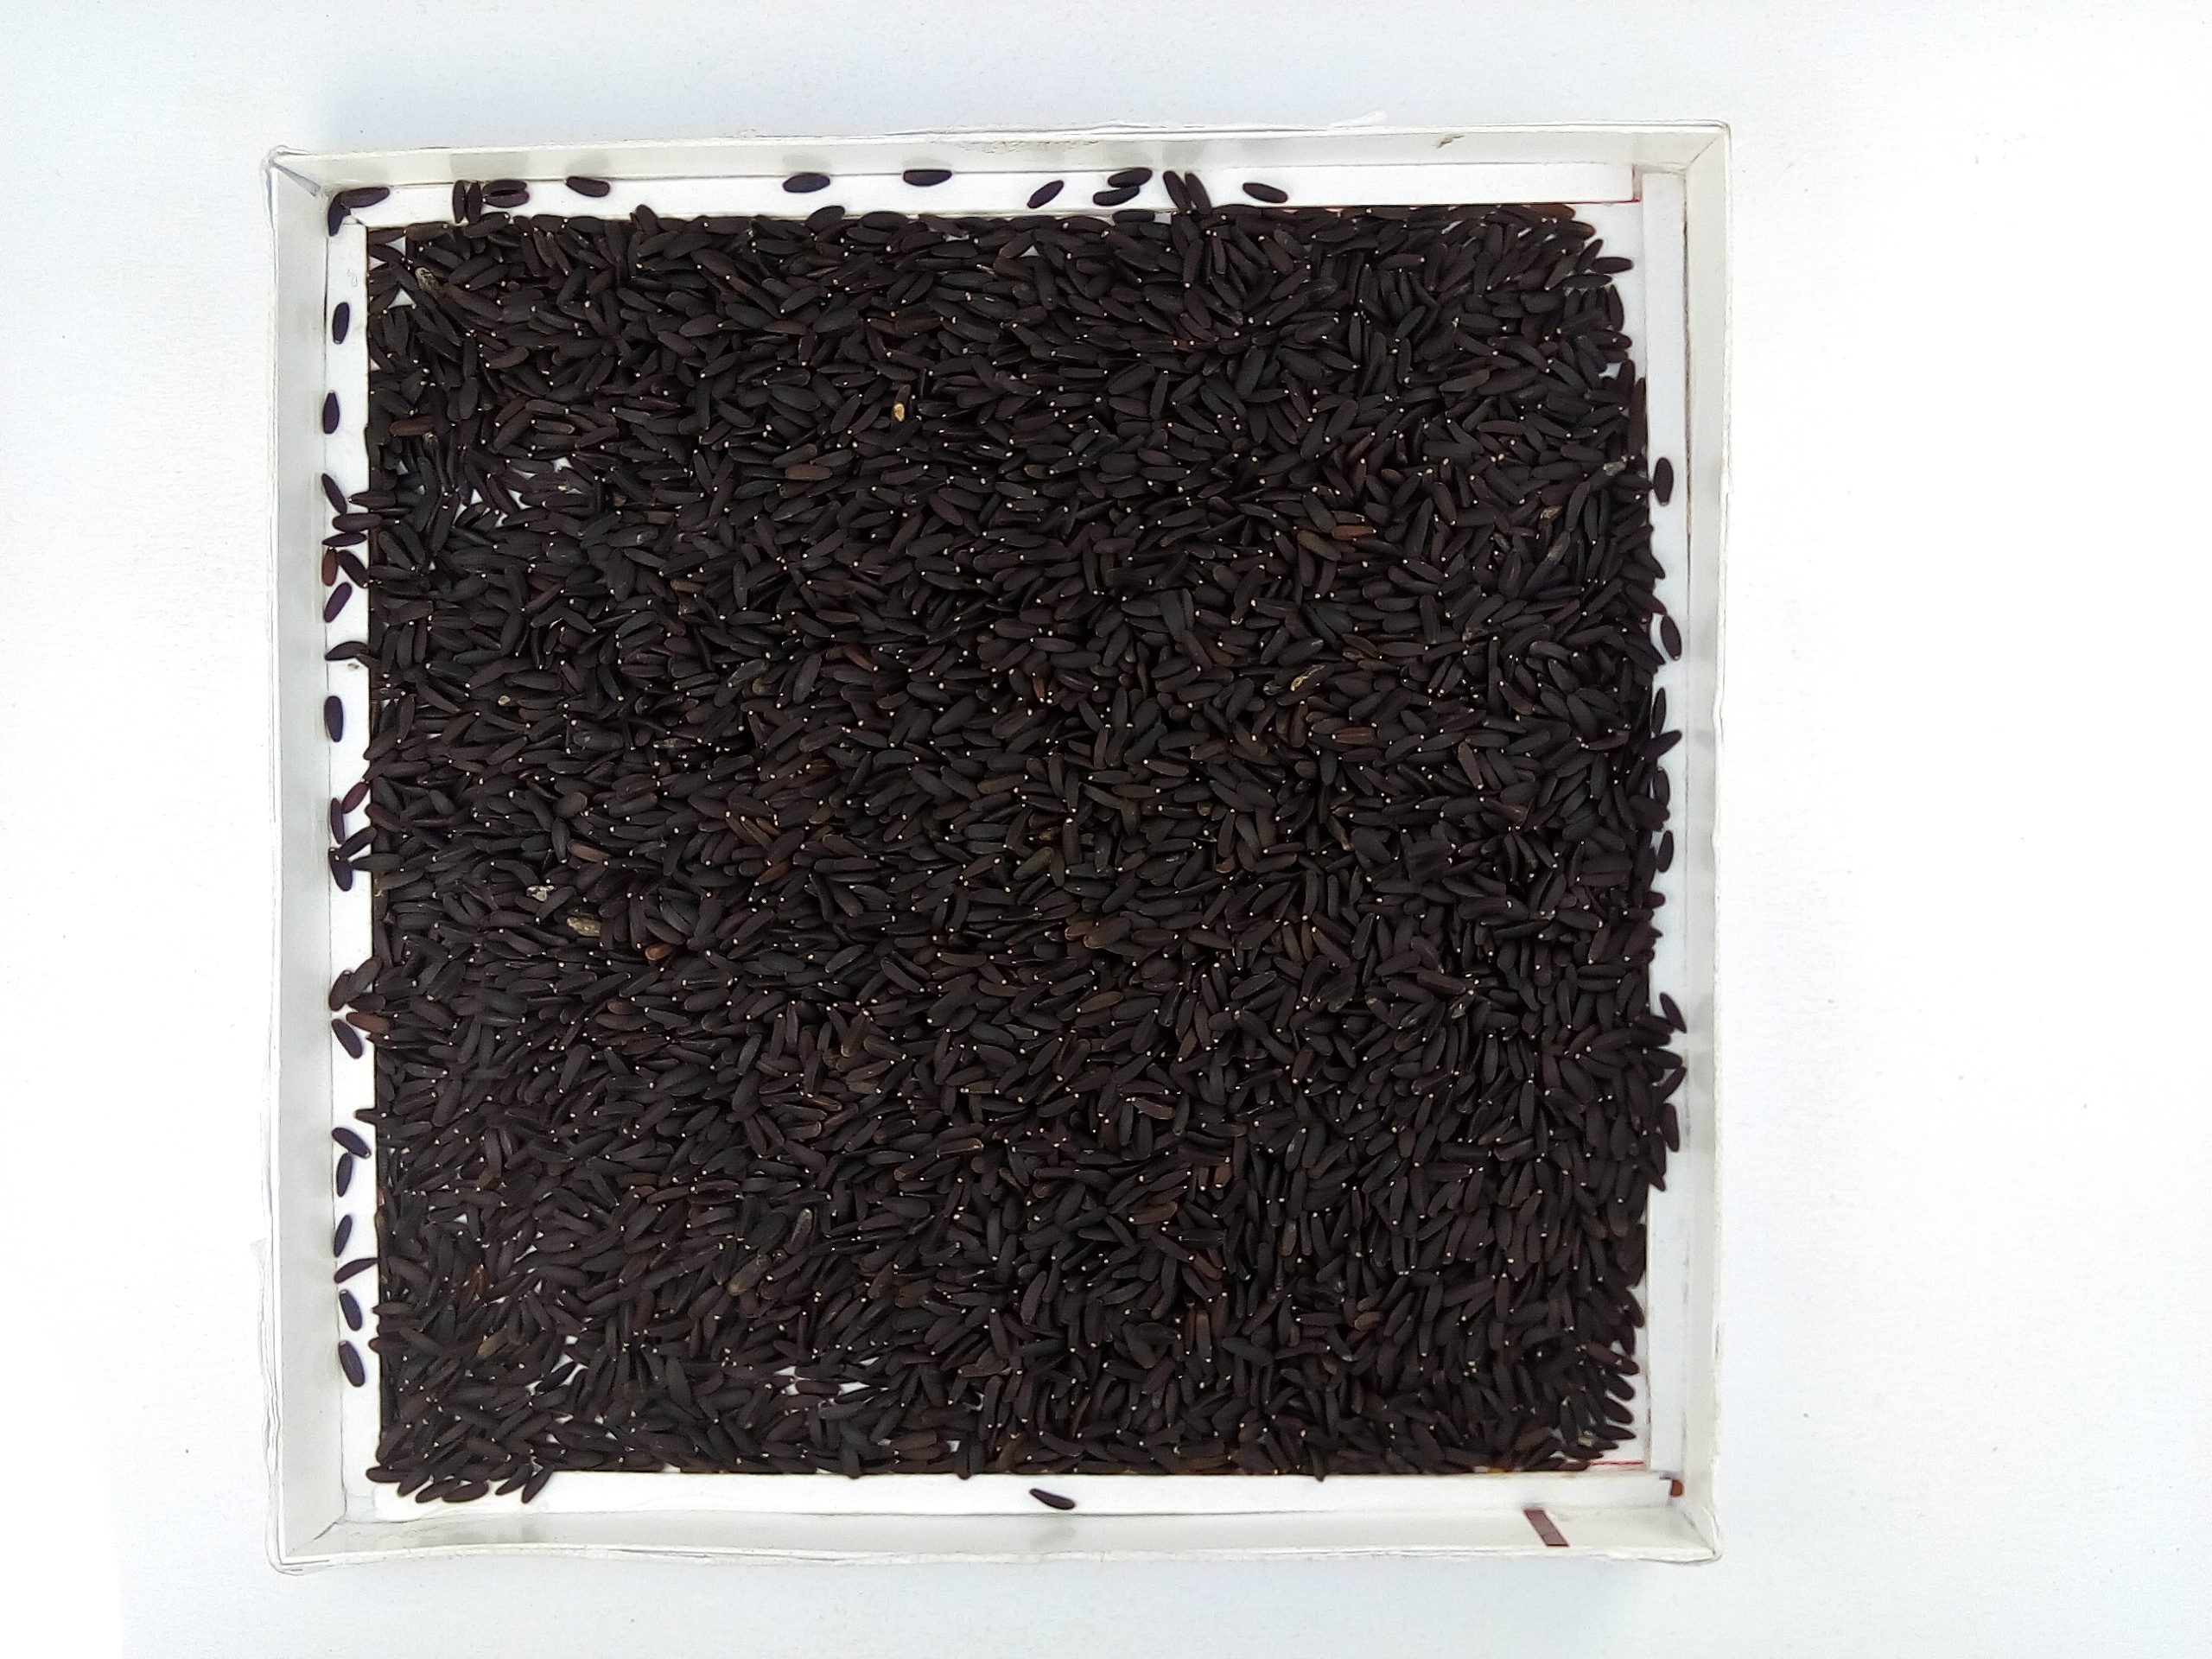
Rice seed variety: Unknown